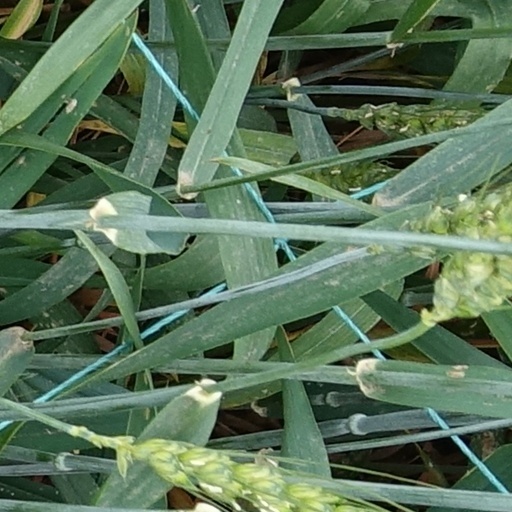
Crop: wheat